Hawthorne C. Gray

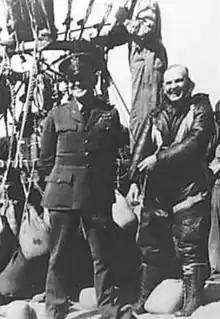
Gray (right) prior to his March 1927 world record attempt.

Gray was born on February 16, 1889, in Pasco, Washington. He was the son of William Polk Gray (1845–1929), a prominent steamboat captain in the Northwestern United States, and Oceana Falkland Bush. Hawthorne Gray was a graduate of the University of Idaho.